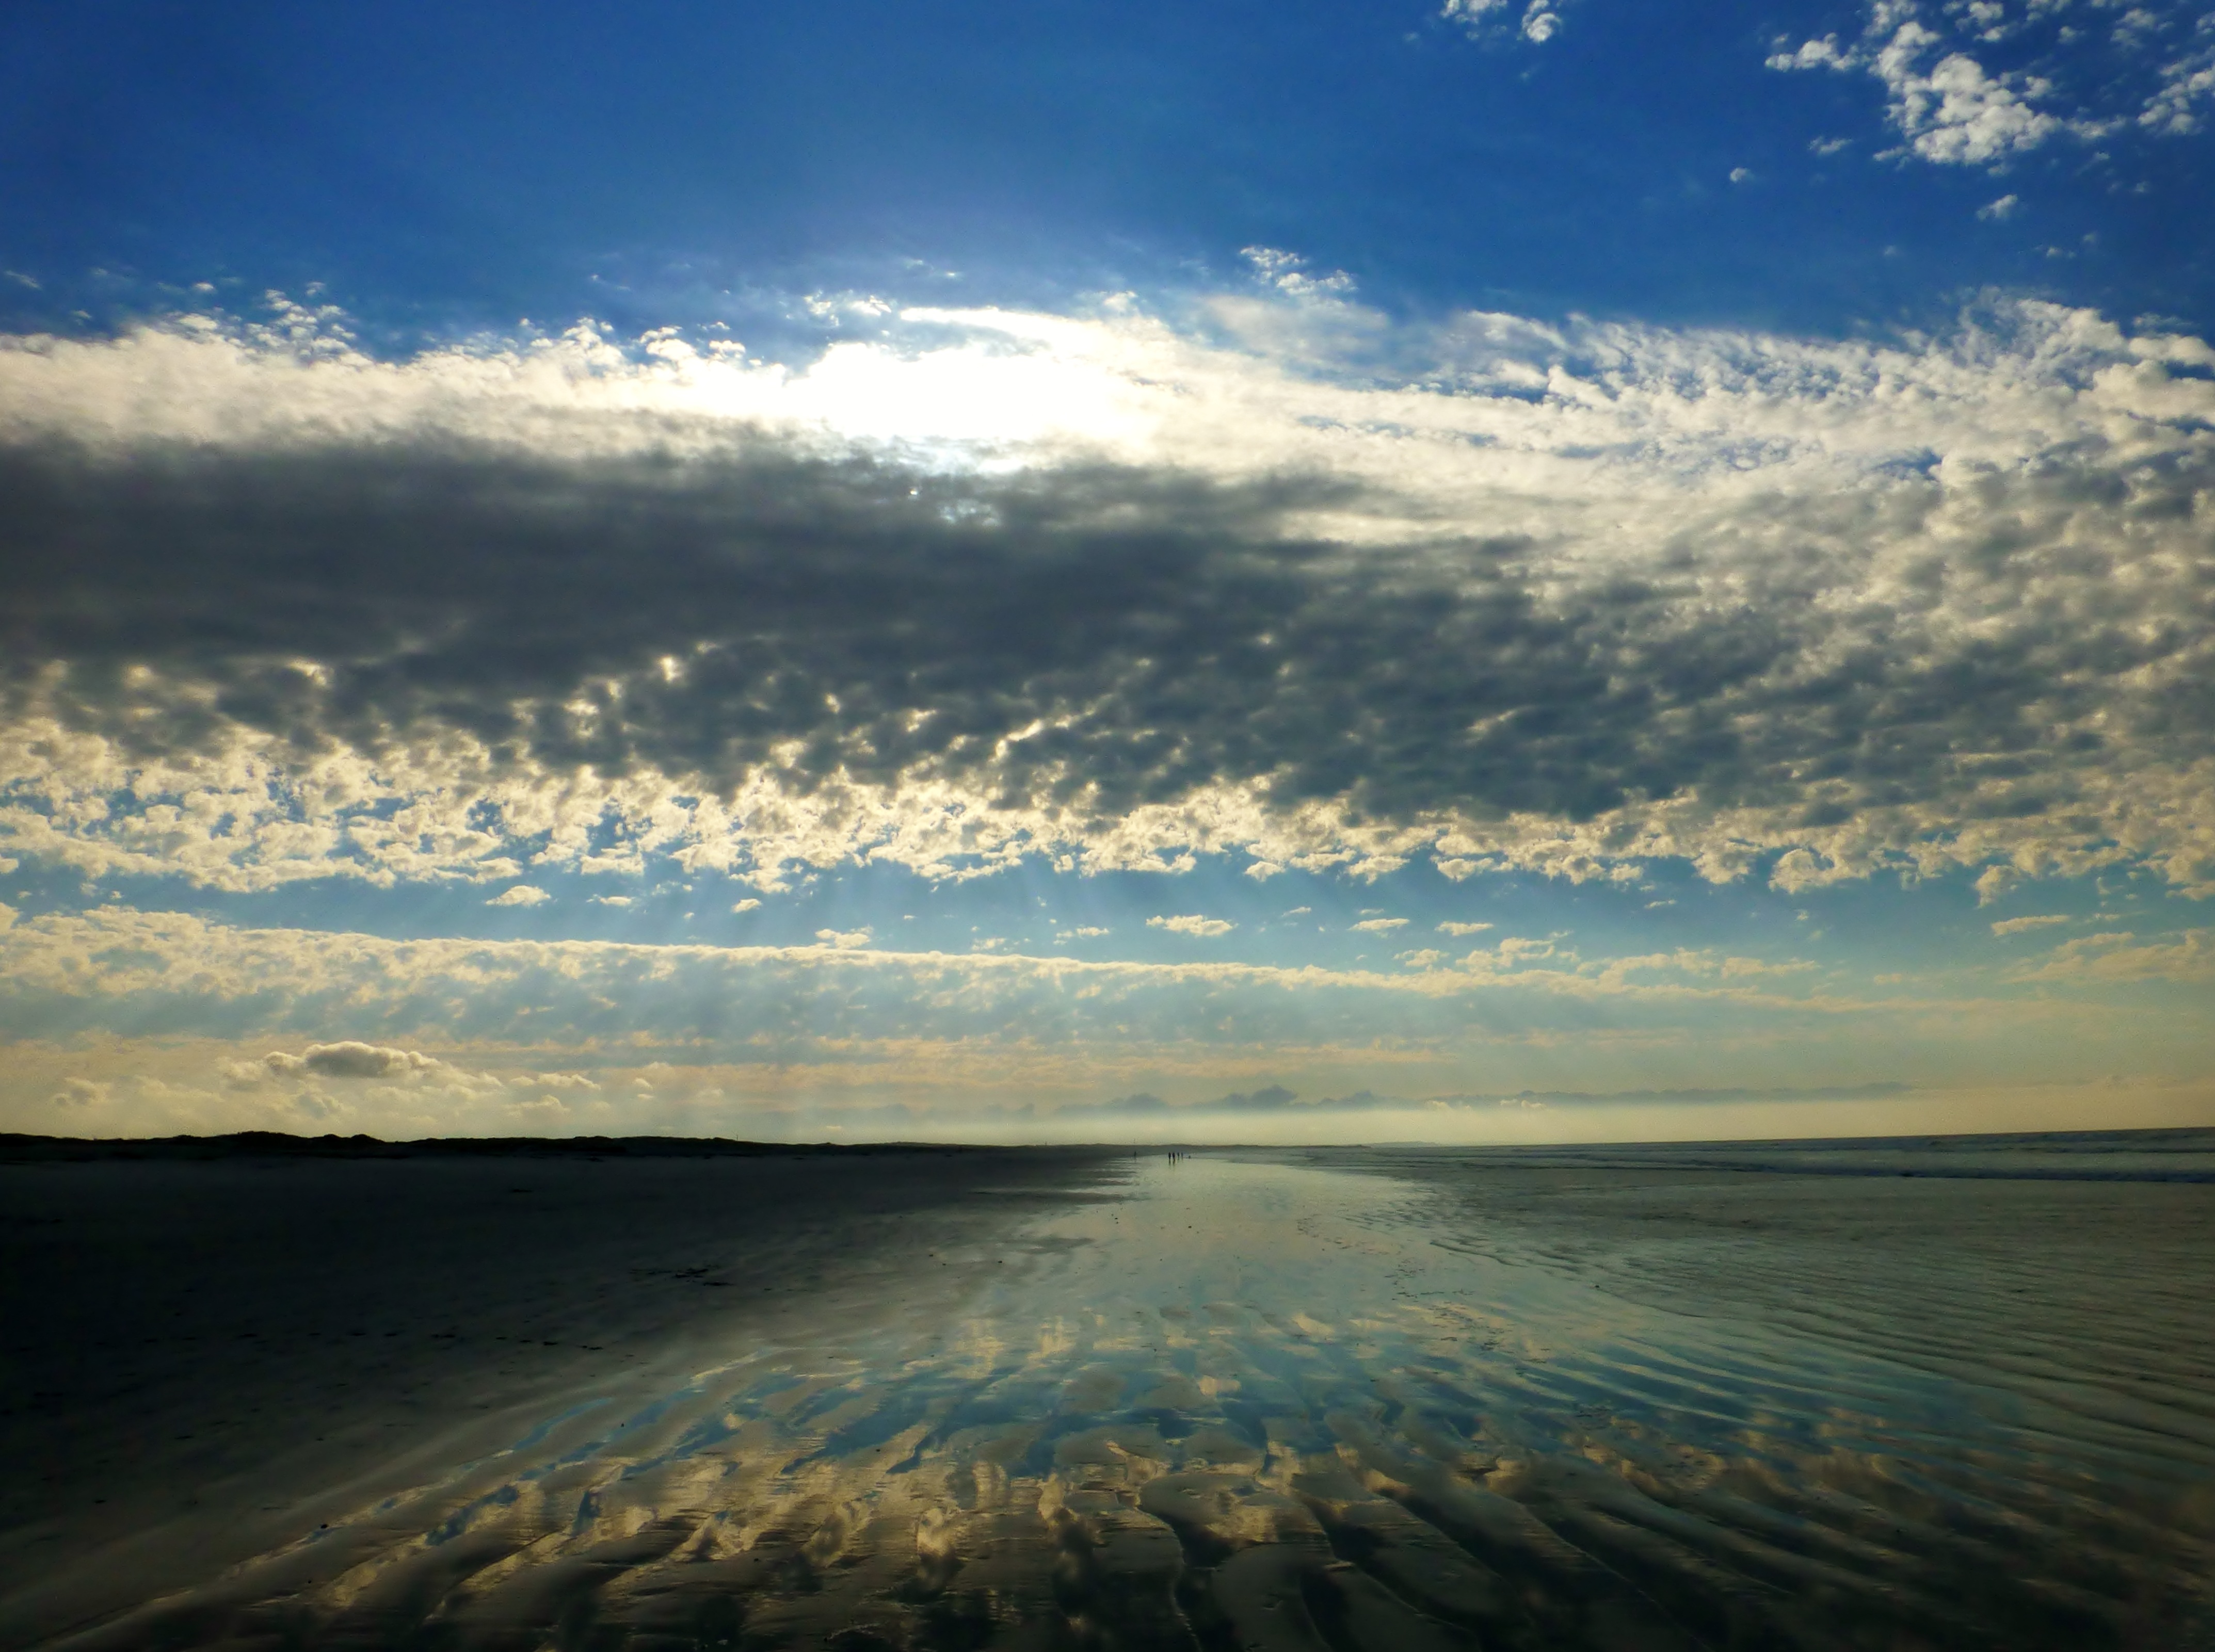
beach, landscape, sea, coast, sand, ocean, horizon, light, cloud, sky, sun, sunrise, sunset, sunlight, morning, shore, wave, dawn, atmosphere, dusk, evening, reflection, bay, blue, rest, body of water, clouds, meditation, mood, mirroring, murmur, afterglow, blaut ne, meteorological phenomenon, atmospheric phenomenon, wind wave